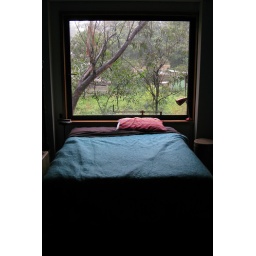
'picture' window in the guest bedroom at phil's place...